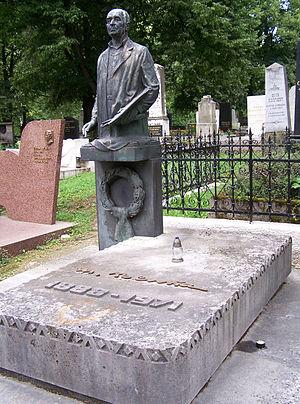
Martin Benka, né le 21 septembre 1888 à Kostolište et mort le 28 juin 1971 à Malacky, est un peintre, illustrateur et graveur slovaque.